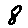
Label: 8